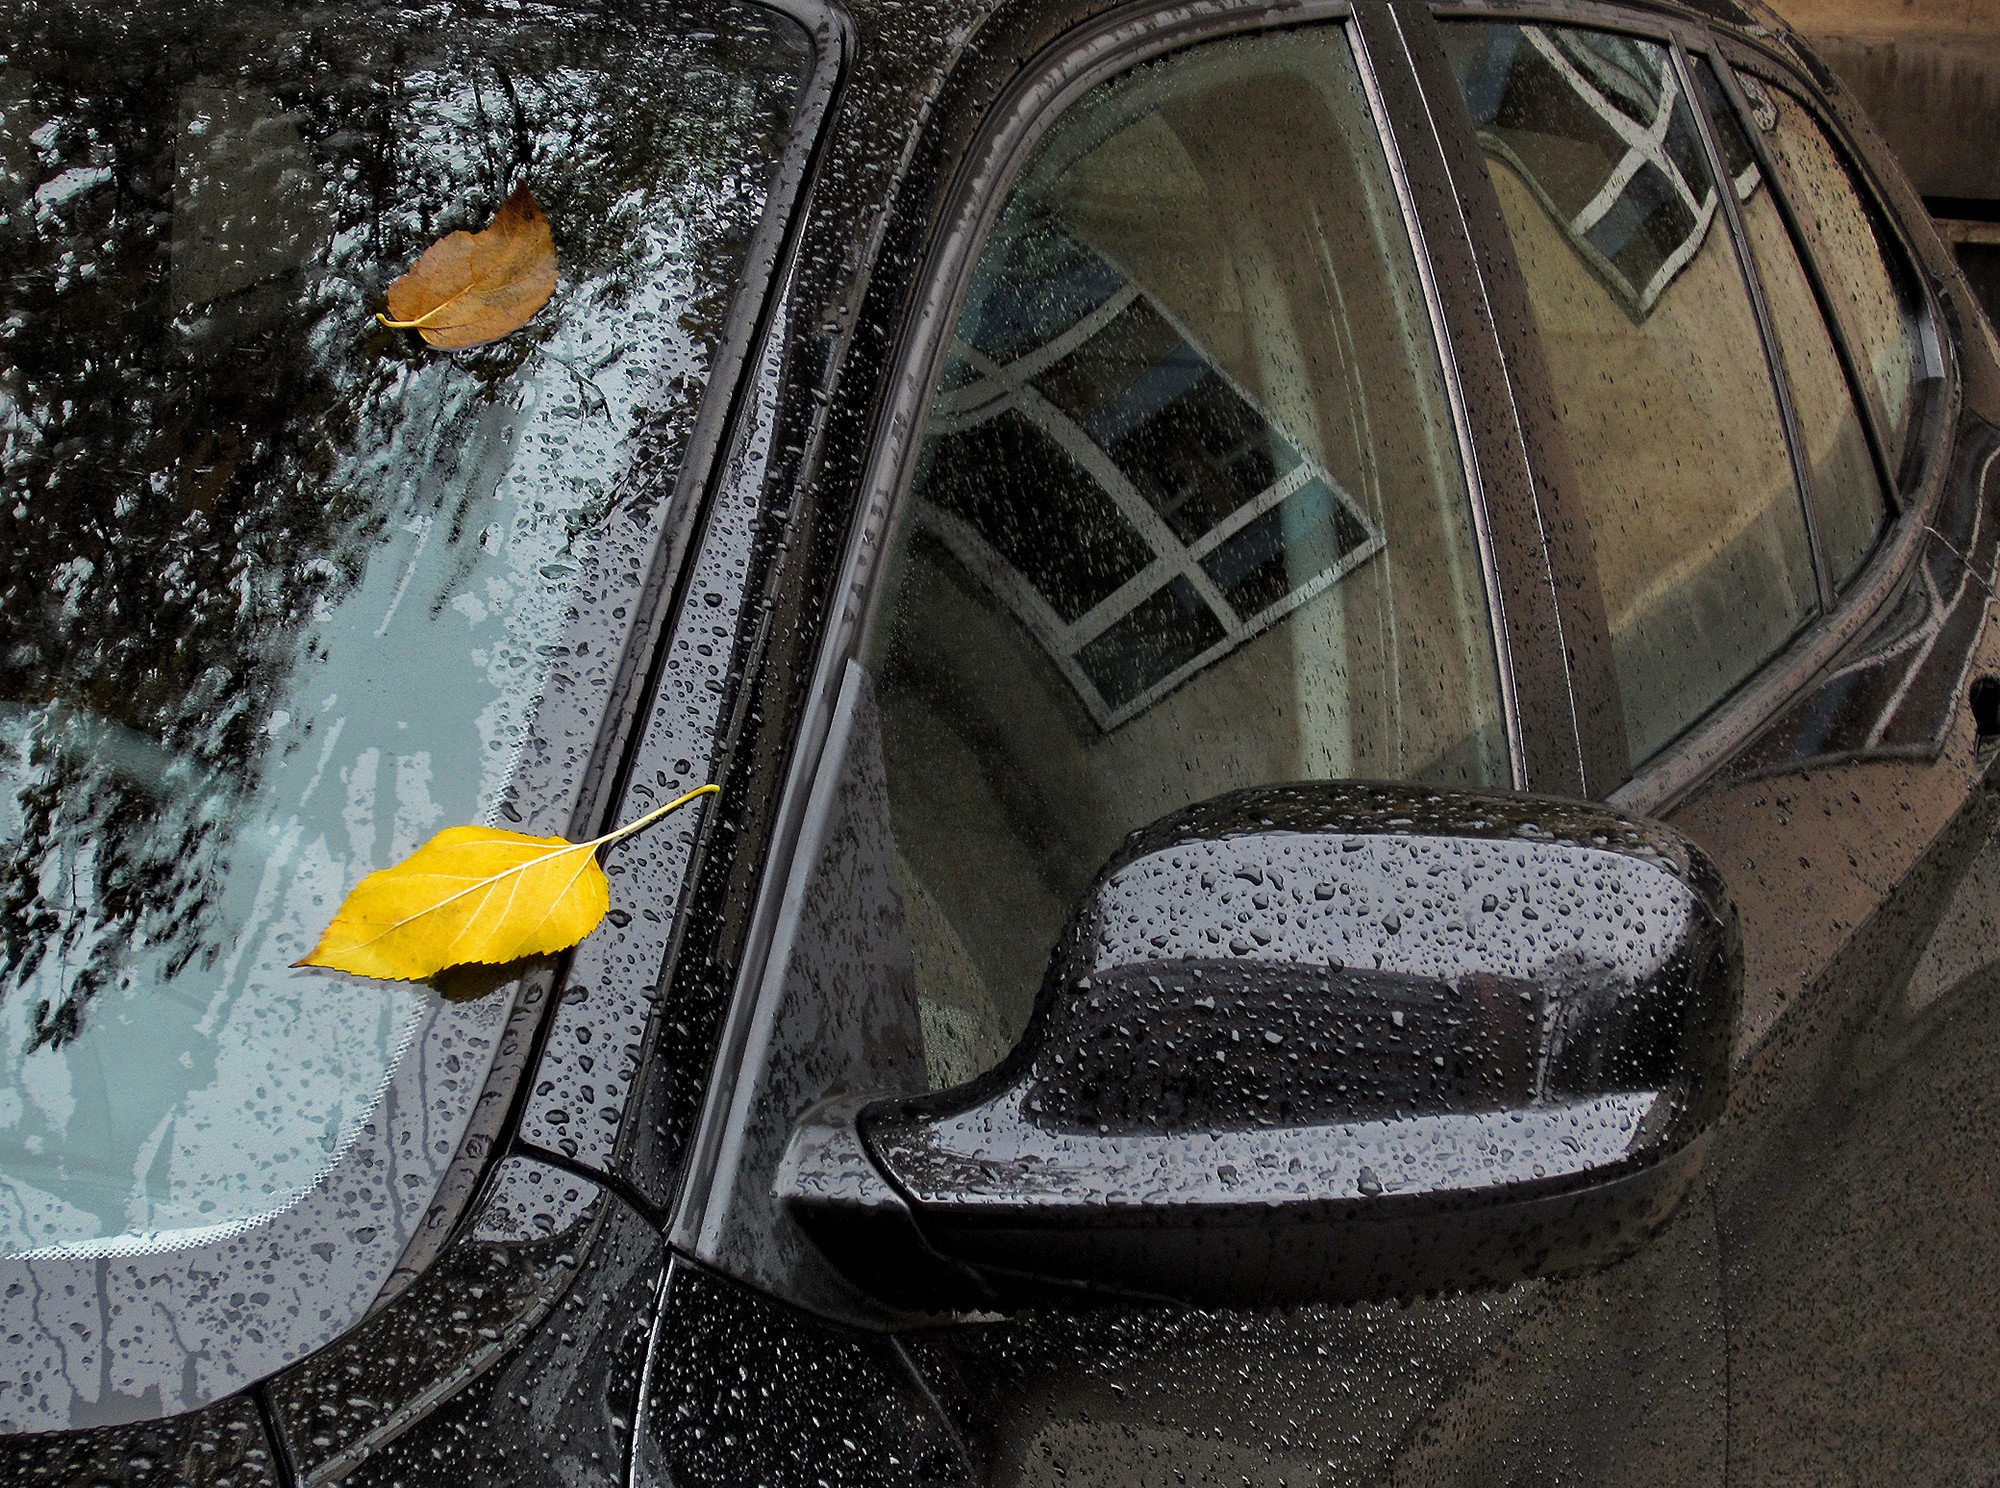
water, car, wheel, rain, window, glass, town, wet, driving, urban, vehicle, windshield, weather, season, tire, bumper, romania, bucharest, drops of water, yellow leaf, automobile make, automotive exterior, automotive tire, autumn in the city